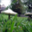
Label: mushroom